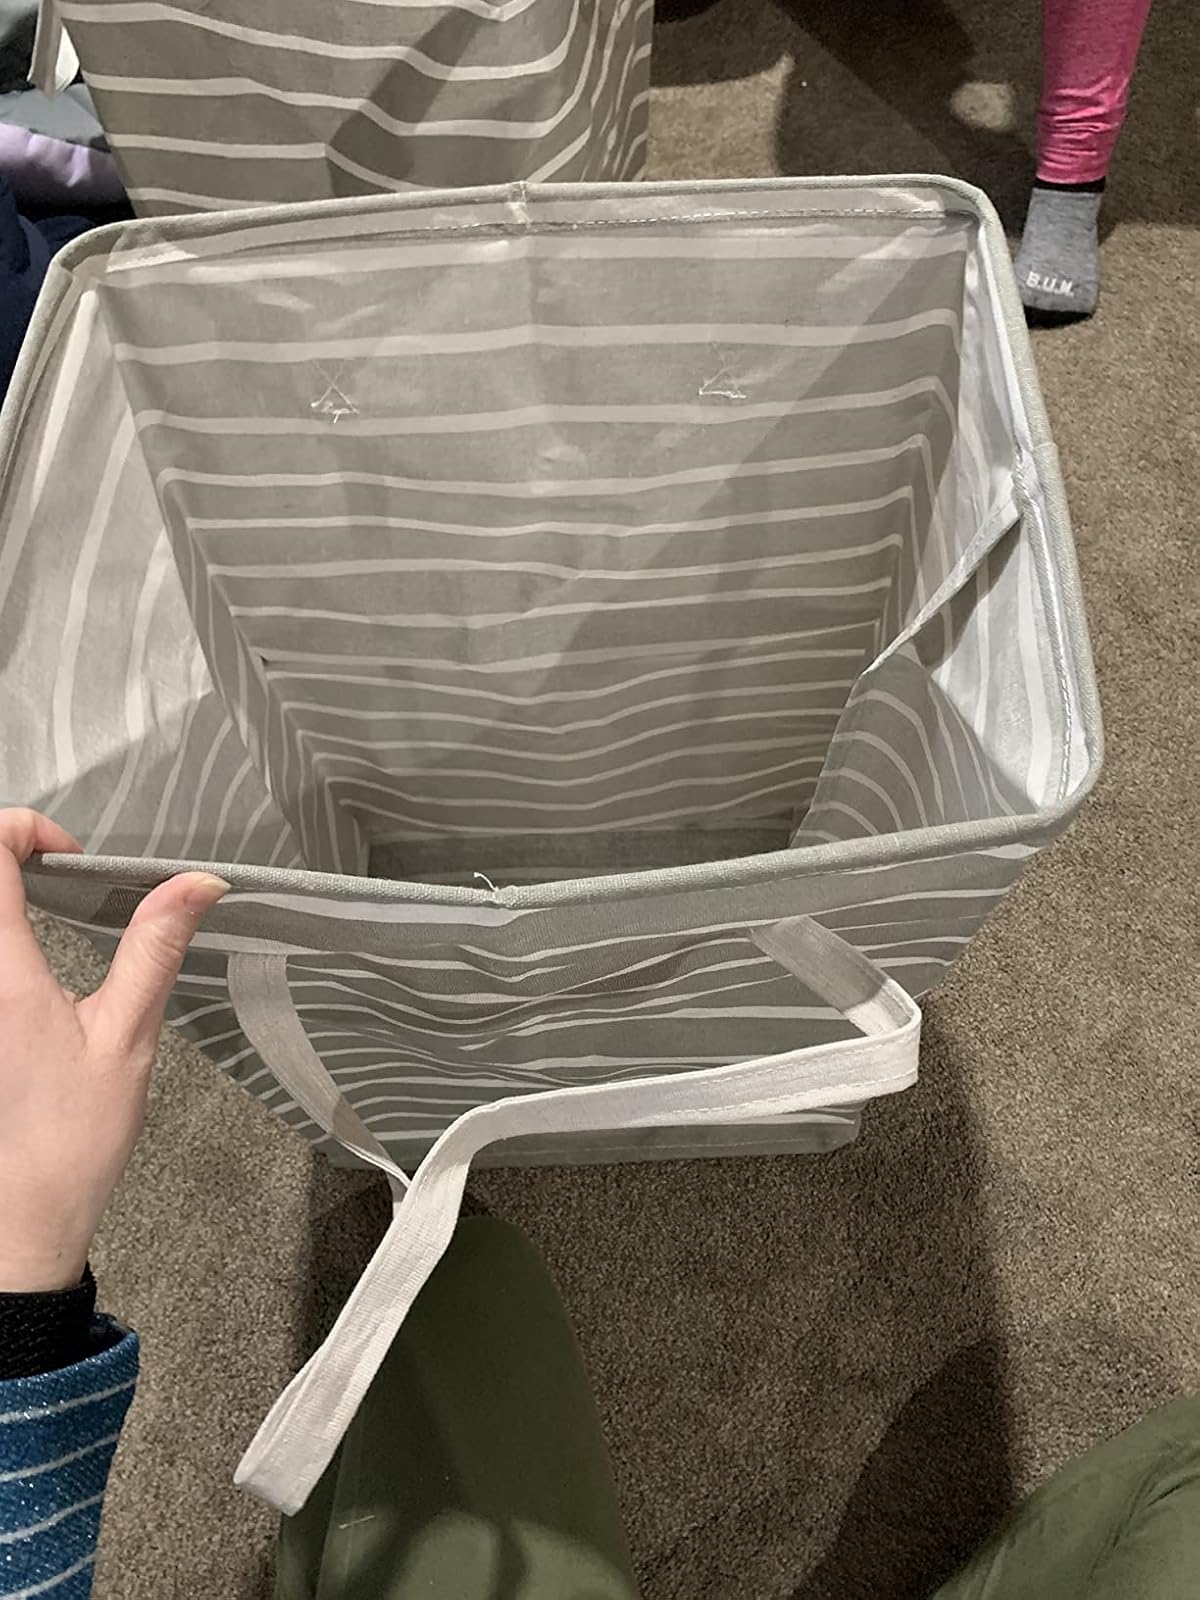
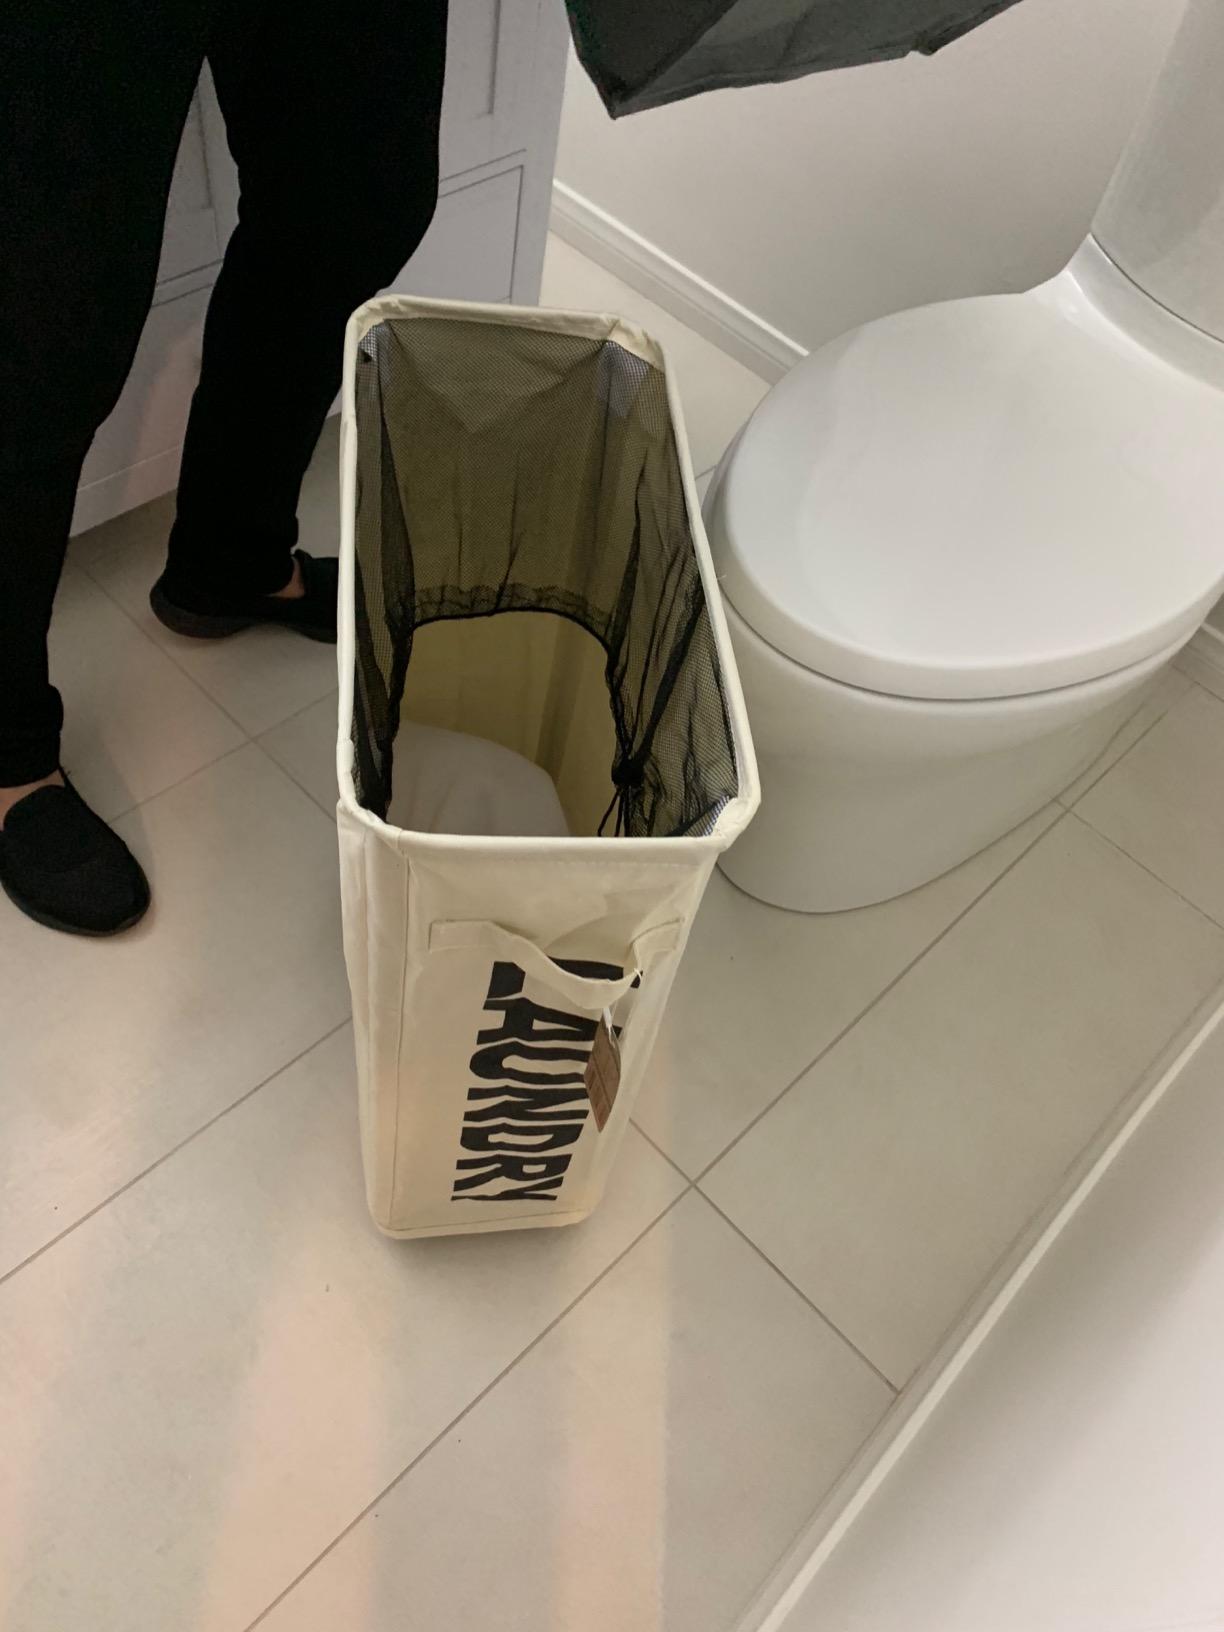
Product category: items_hamper
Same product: no